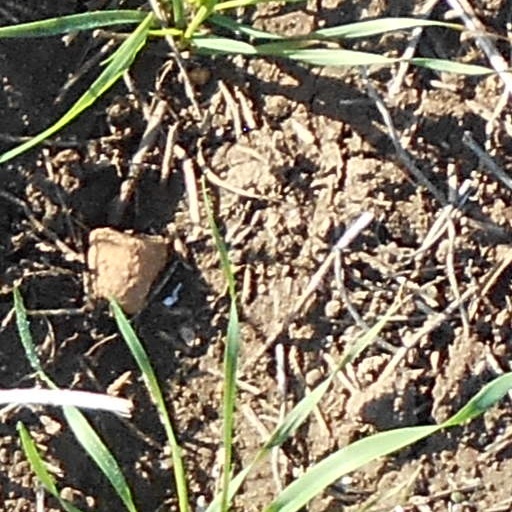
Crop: wheat